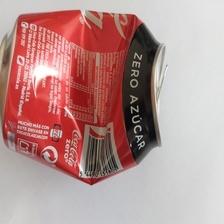
Label: cans